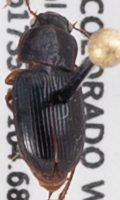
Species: Harpalus desertus
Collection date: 2021-05-12
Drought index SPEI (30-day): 1.382
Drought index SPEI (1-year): -0.476
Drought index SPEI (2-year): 0.23